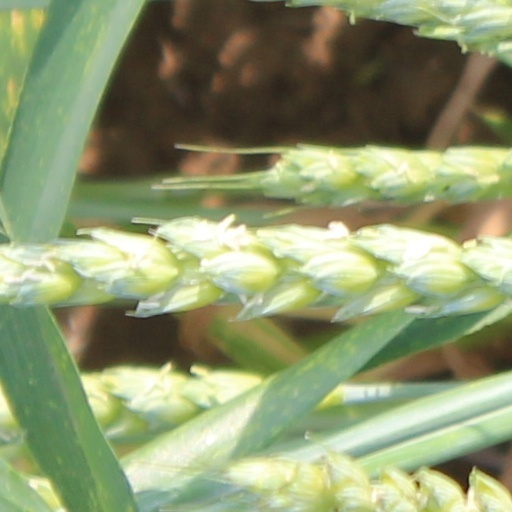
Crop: wheat